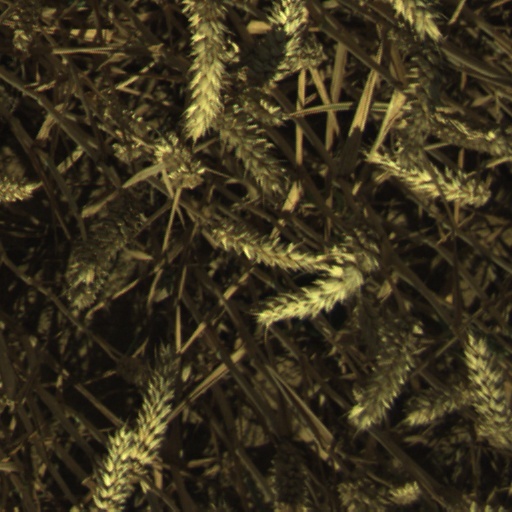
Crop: wheat